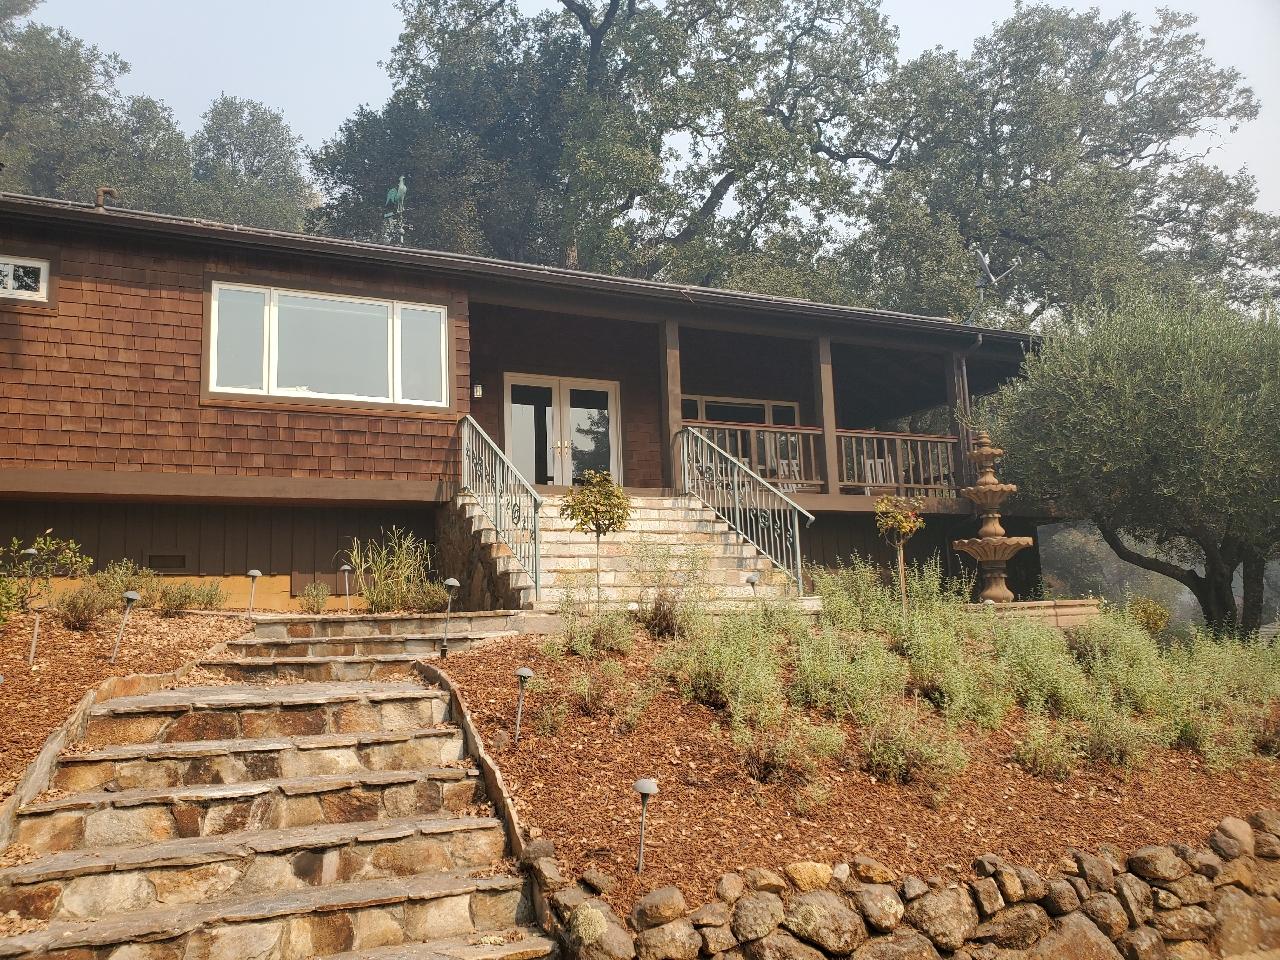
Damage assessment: no_damage